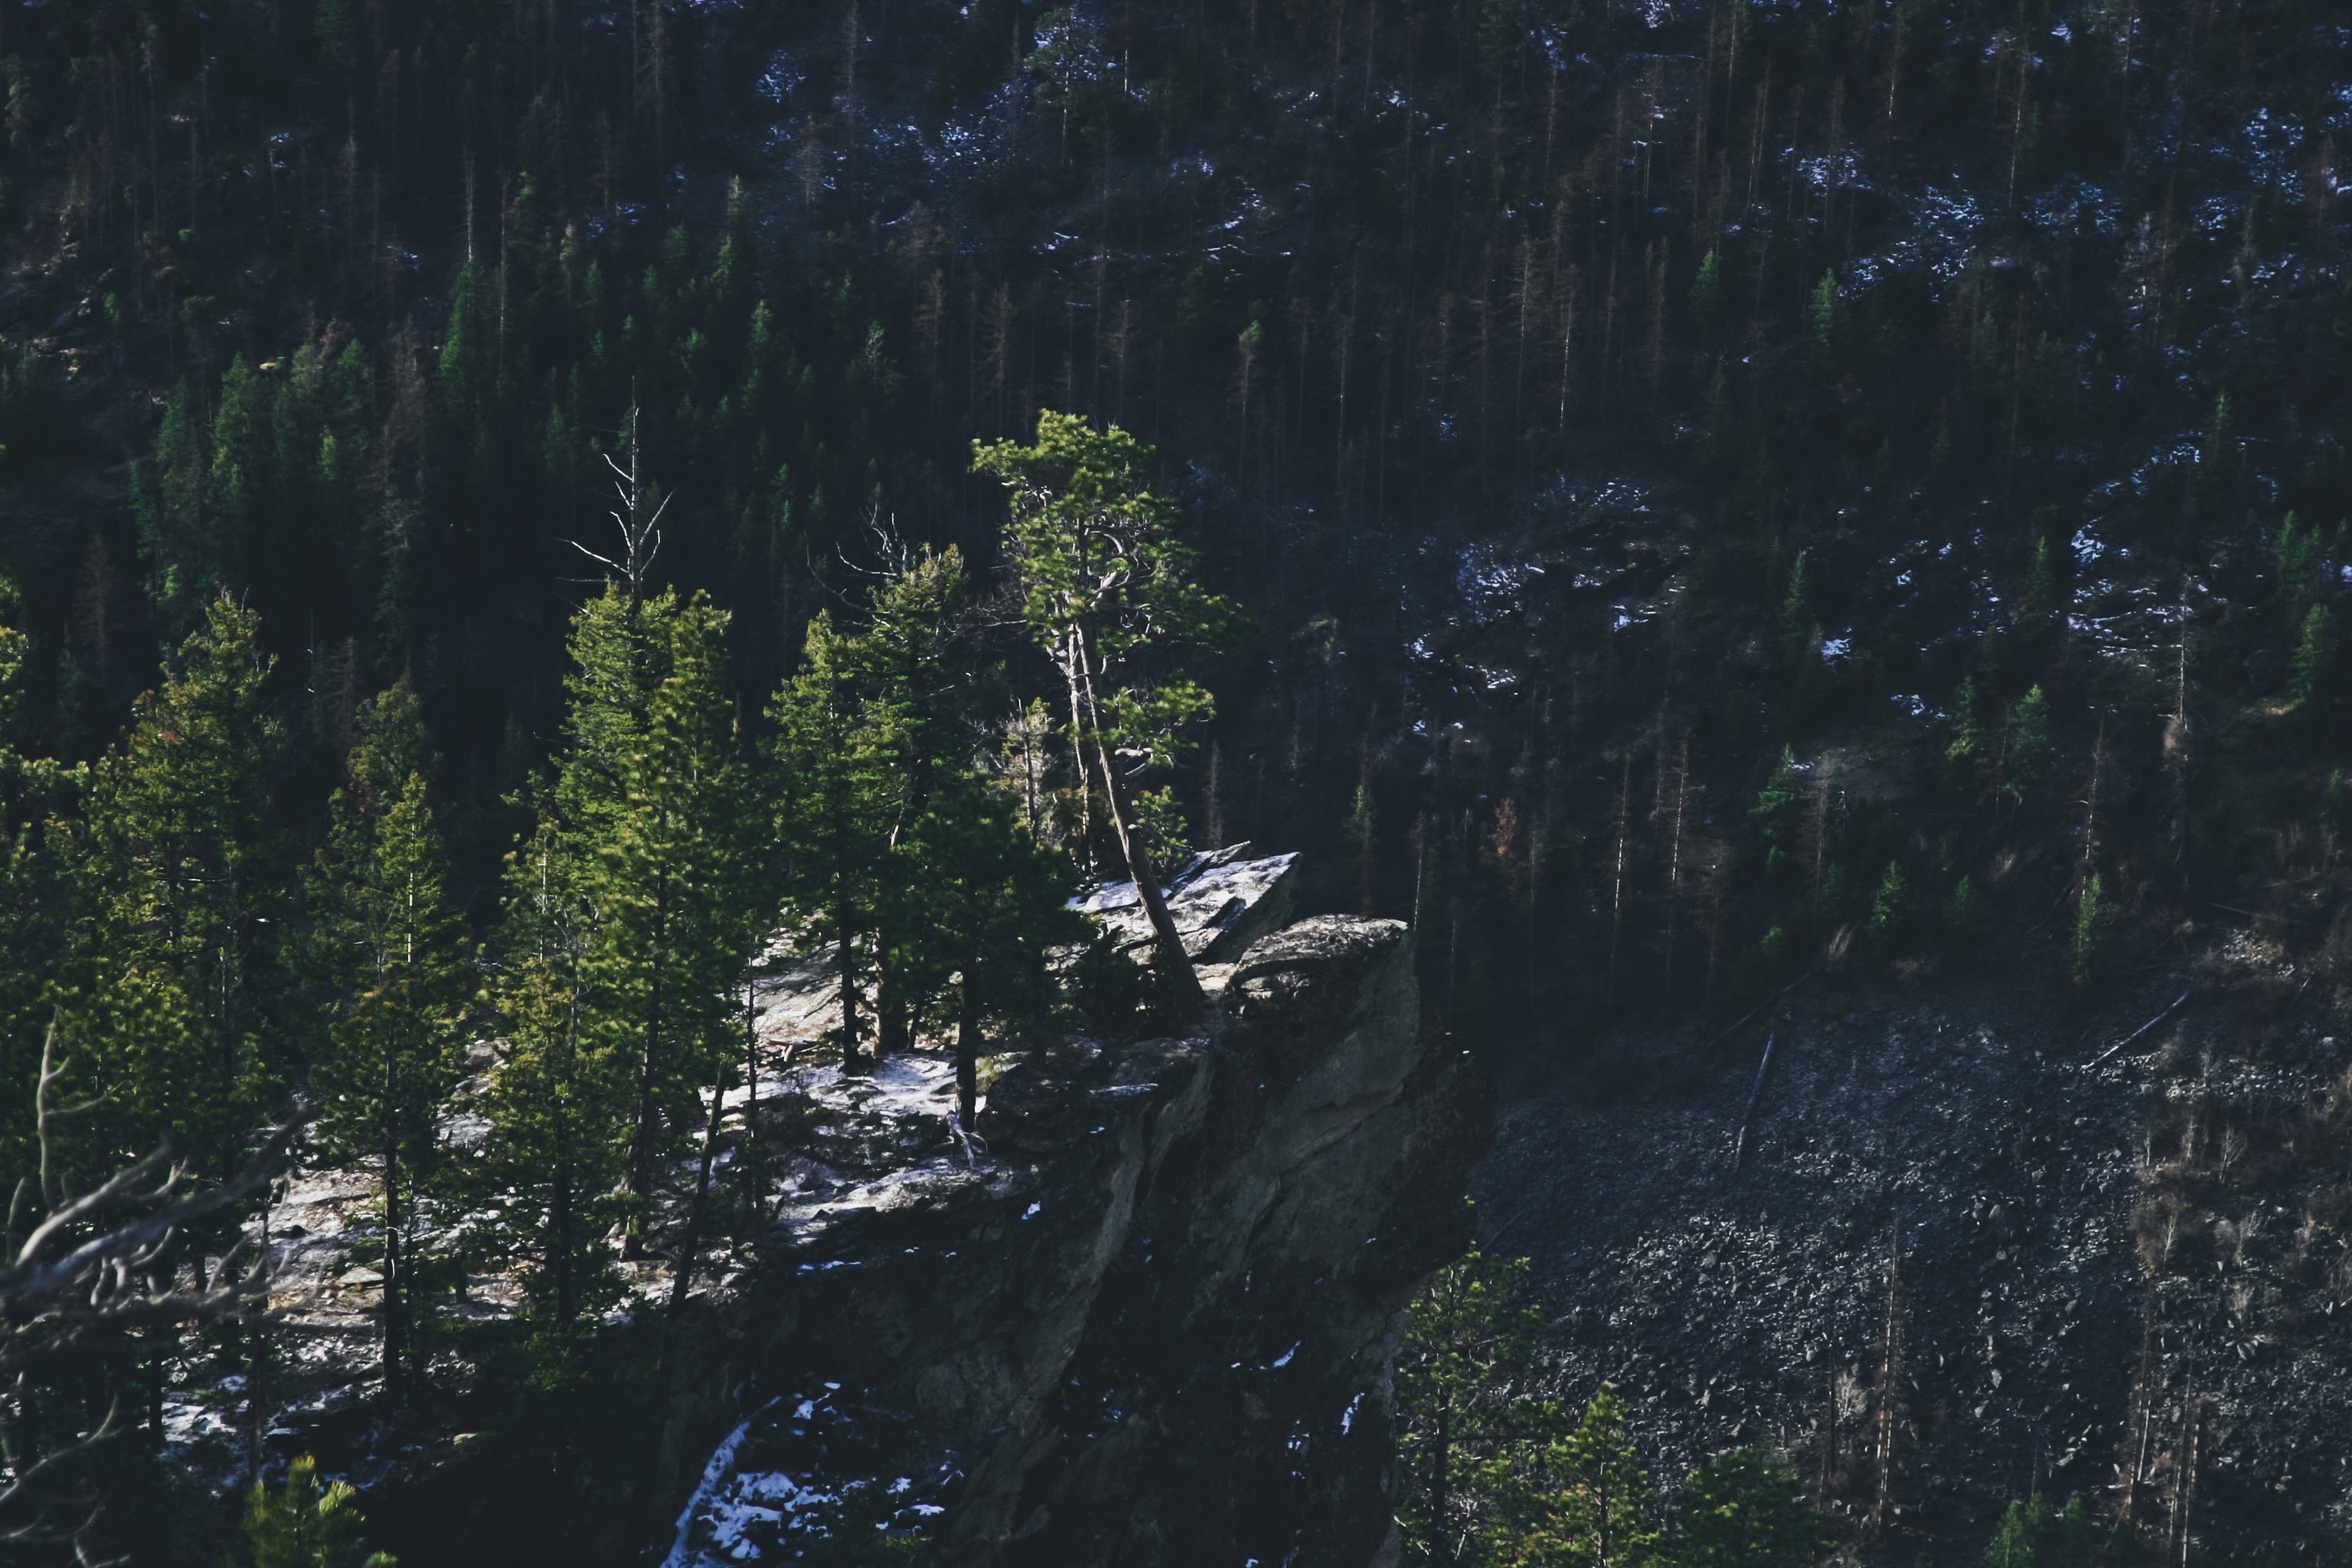
tree, nature, forest, wilderness, mountain, sunlight, leaf, river, green, reflection, jungle, rainforest, habitat, natural environment, geographical feature, atmospheric phenomenon, woody plant